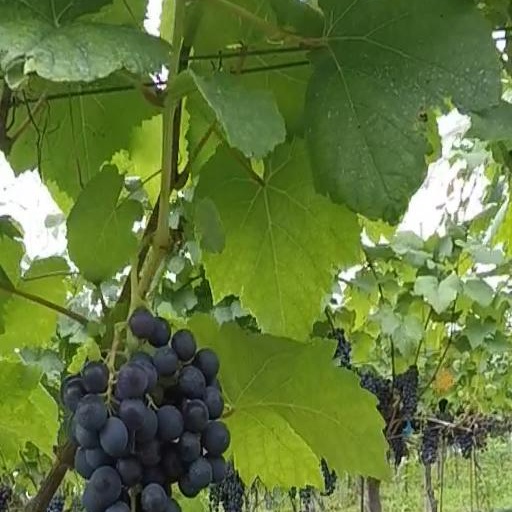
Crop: grape